List of United States Military Academy alumni

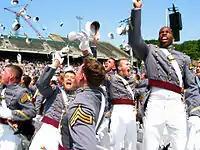
Traditional hat toss anniversary graduation ceremony at the United States Military Academy in June 2002

The United States Military Academy (USMA) is an undergraduate college in West Point, New York with the mission of educating and commissioning officers for the United States Army. The academy was founded in 1802 and is the oldest of the United States' five service academies. It is also referred to as West Point (the name of the military base that the academy is a part of). The academy graduated its first cadet, Joseph Gardner Swift, in October 1802. Sports media refer to the academy as "Army" and the students as "Cadets"; this usage is officially endorsed. The football team is also known as "The Black Knights of the Hudson" and "The Black Knights". A small number of graduates each year choose the option of cross-commissioning into the United States Air Force, United States Navy, or the United States Marine Corps. Before the founding of the United States Air Force Academy in 1955, the academy was a major source of officers for the Air Force and its predecessors. Most cadets are admitted through the congressional appointment system. The curriculum emphasizes the sciences and engineering fields.